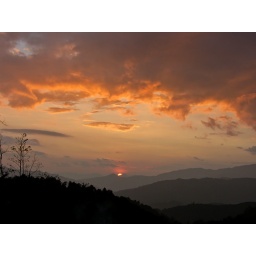
Taken from the balcony of the house where we stayed for the night, in the Akha village.